Chris Miles (politician)

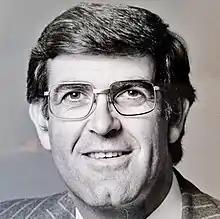
Miles in 1985

Christopher Gordon Miles (born 21 August 1947) is an Australian former politician. He was a member of the House of Representatives from 1984 to 1998, representing the Tasmanian seat of Braddon. He served as parliamentary secretary to Prime Minister John Howard and was a prominent social conservative within the Liberal Party, chairing the conservative Lyons Forum ginger group. Prior to entering politics, he worked as a schoolteacher.